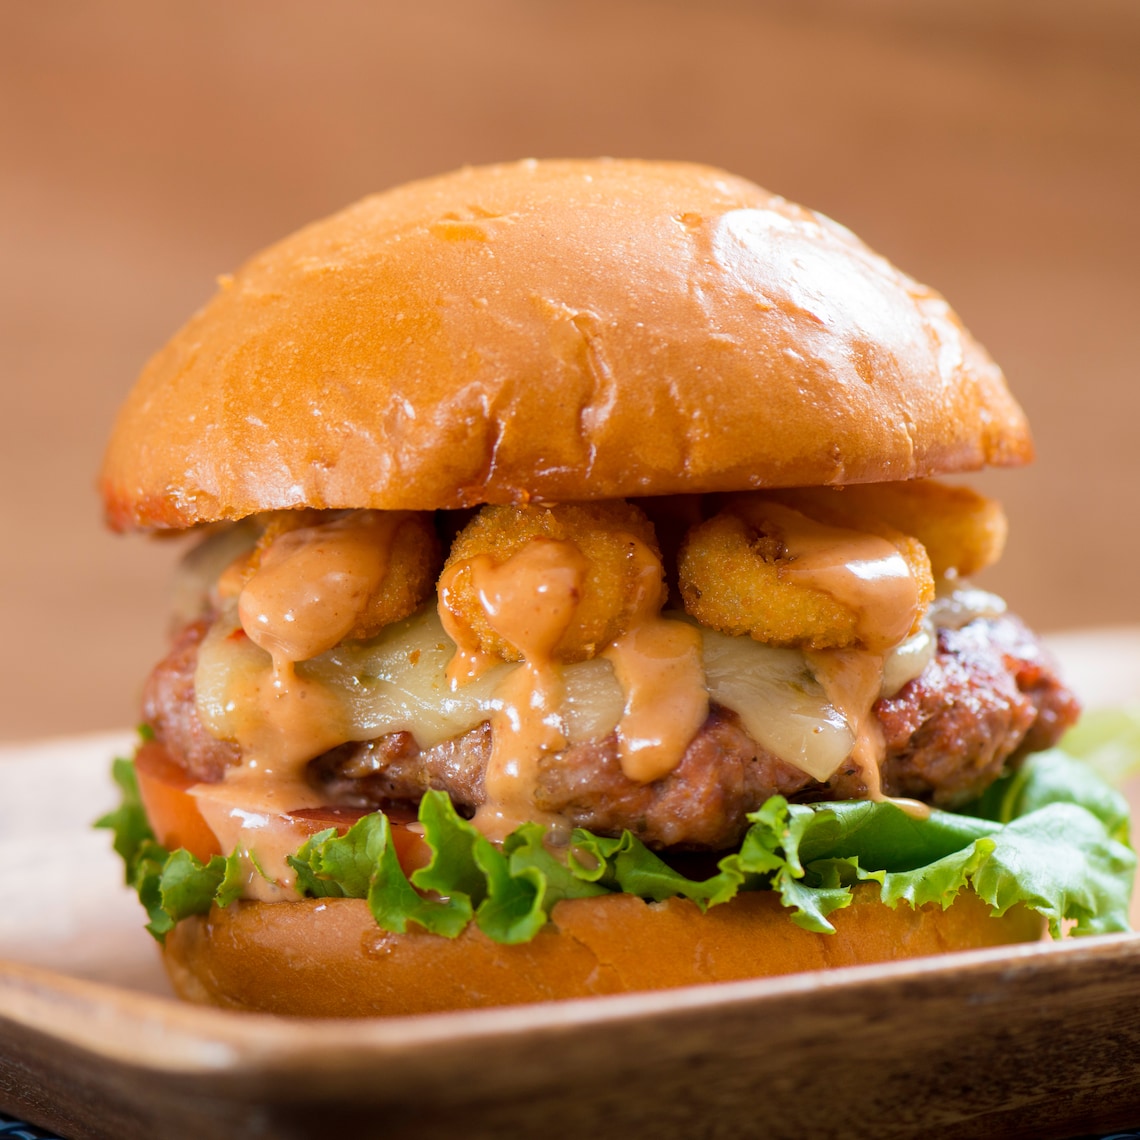
Dish: burger